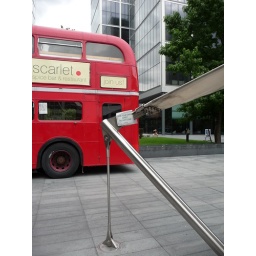
Red London bus advert for Scarlet Spice bar and restaurant in Spitalfields, London.